Widow conservation

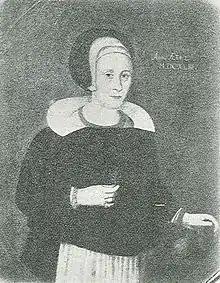
"Stormor i Dalom"

In Sweden and Finland (then a Swedish province), the parish vicars were given permission to marry after the Swedish Reformation of 1527. The support of vicars' widows quickly became a concern: while priests and their families were being provided for by the income from their parish, this income was attached to their office, and the widow had no right to it after the death of the priest, which could place her in a difficult situation unless she, or her late spouse, had a personal fortune, which was normally not the case. After the death of a vicar, his widow was entitled to a "Nådeår" or "Nådår" (Year of Grace) to live on the vicarage while preparing support for herself and her children. During that year, the parish were to select the next vicar. As the parish and church considered it their duty to support the widow of their former vicar, they normally chose a priest who expressed himself willing to marry the widow of his predecessor. The vicar's widow herself also seems to have played a part in electing the next vicar by using the influence she had in the parish by her position as vicar's wife. Another way to arrange the support of the widow was for the next vicar to marry her adult daughter, if she had one, or that the son of a vicar succeeded him.